Eri-Aaroni

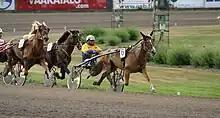
I.P. Vipotiina (pictured leading) is a seventh-generation paternal line descendant of Eri-Aaroni and one of the many "Kuninkuusravit" title winners descending from him

In Laihia, Eri-Aaroni sired dozen of foals each year, and more than 200 during the best years. His stud fee was exceptionally high, 15,000 marks, corresponding to about 5000 Euros. He sired more than 1100 offspring, of which 73 became "suur-", 24 "huippu"-, and 22 "tähtijuoksija". Of his first generation offspring, 4 stallions and 1 mare became winners of "Kuninkuusravit" titles; 6 stallions and 11 mares were made breeding champions; 167 stallions and 381 mares were accepted for the Finnhorse studbook. In state horse shows, Eri-Aaroni was finally rewarded when three times he was granted the first prize for his offspring. In 1952 he was one of the first horses to ever receive the title of a breeding champion. His influence in the Finnhorse breed remained significant, and by the 1990s, more than 90 percent of Finnhorses were descended from him via one or more lines.